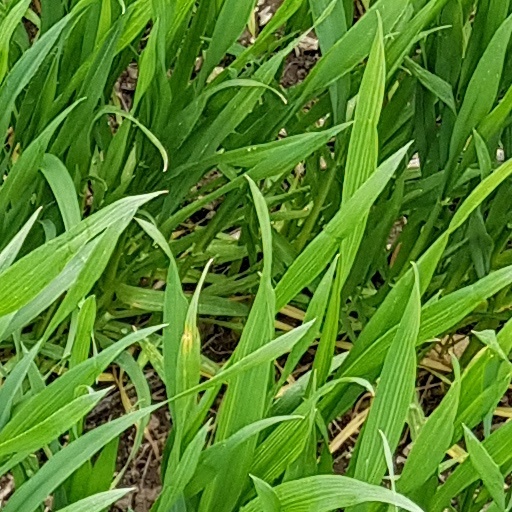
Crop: wheat